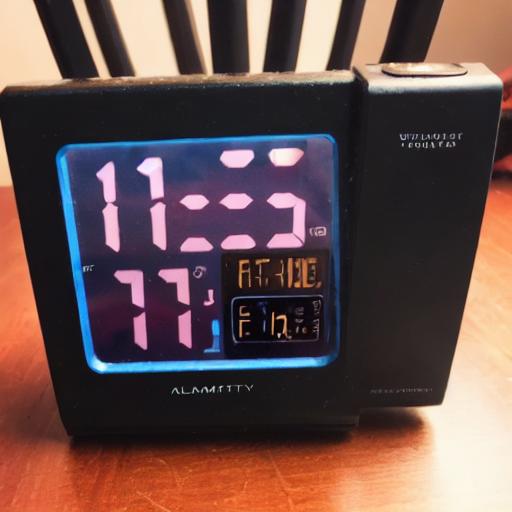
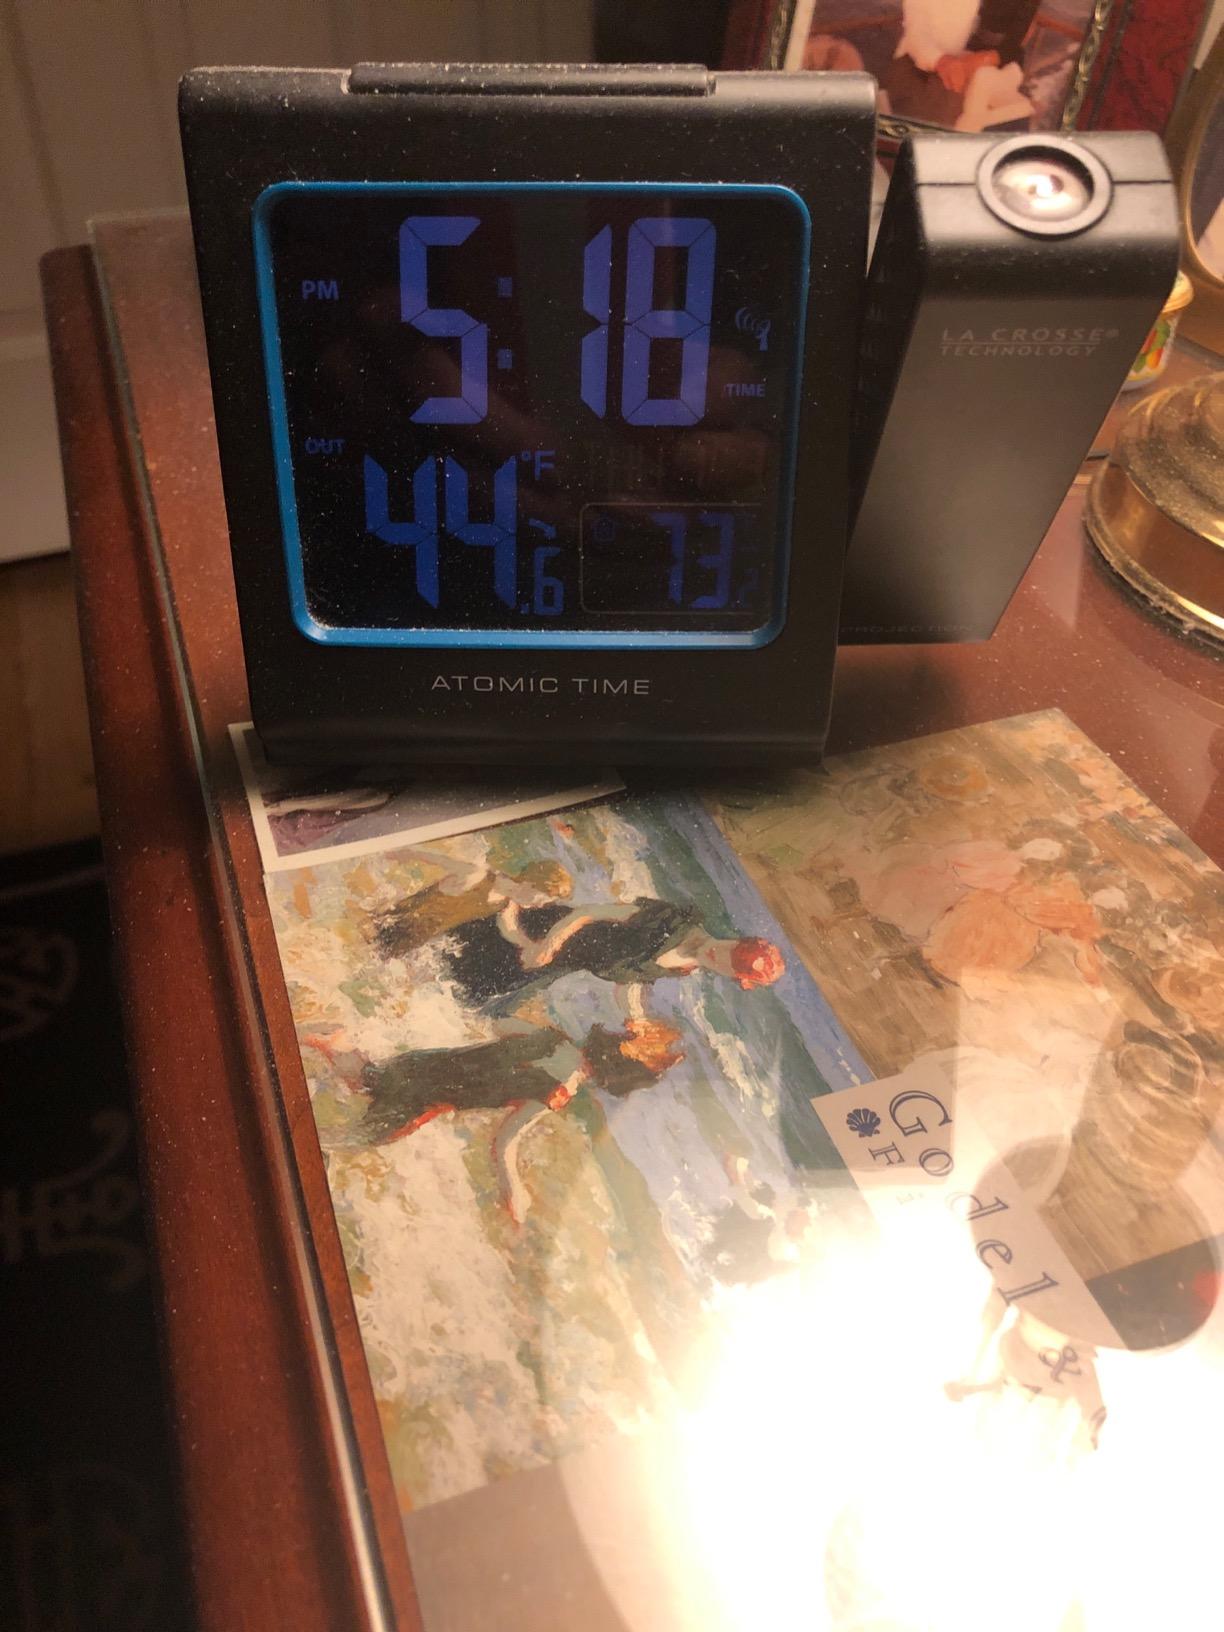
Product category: clock
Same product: no